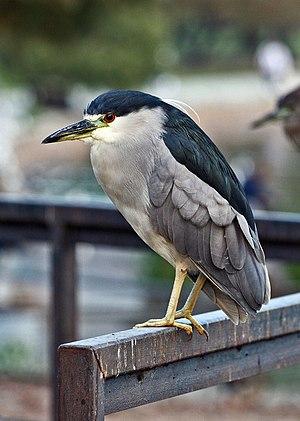
Bihoreau gris (Nycticorax nycticorax).